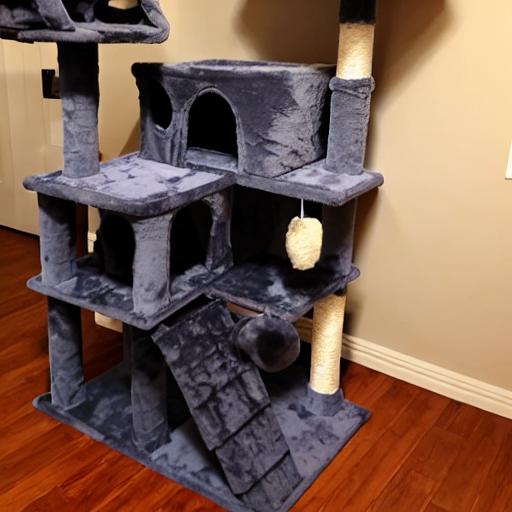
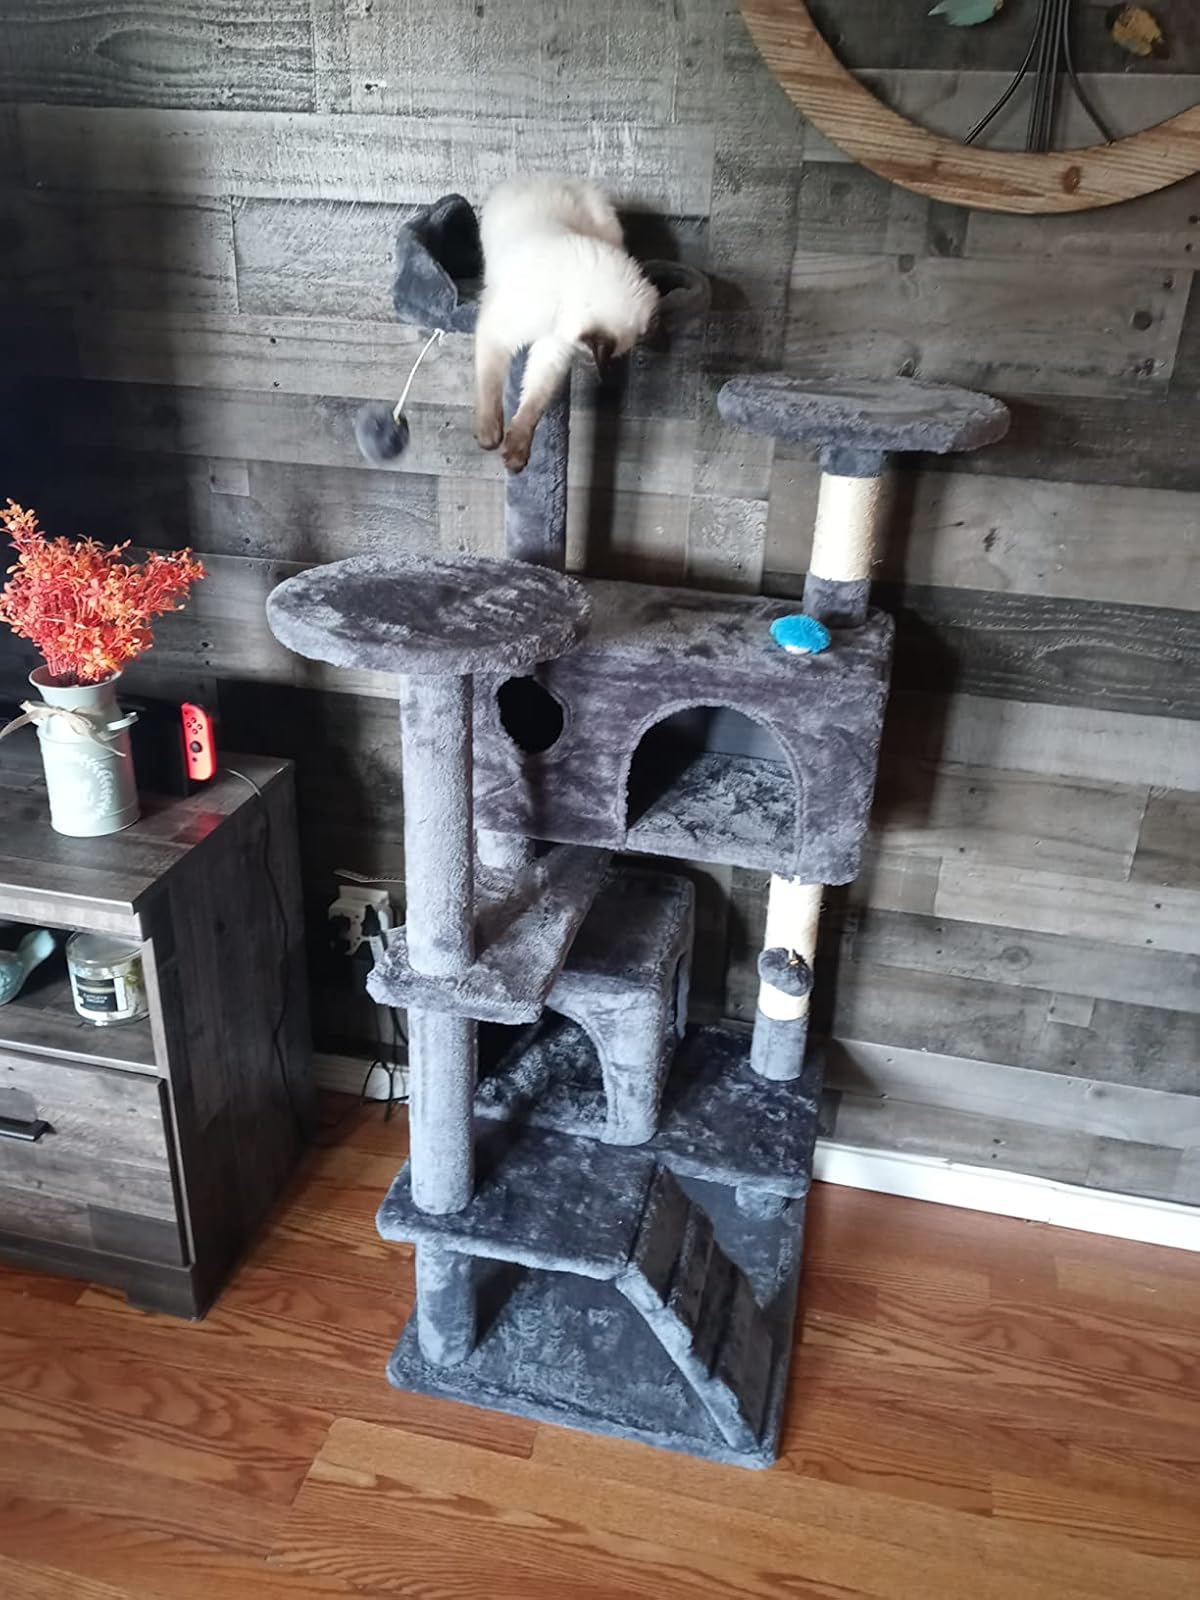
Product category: items_cat tree
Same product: no